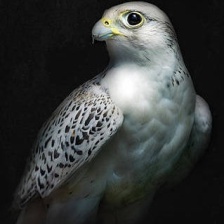
Species: GYRFALCON
Scientific name: FALCO RUSTICOLUS